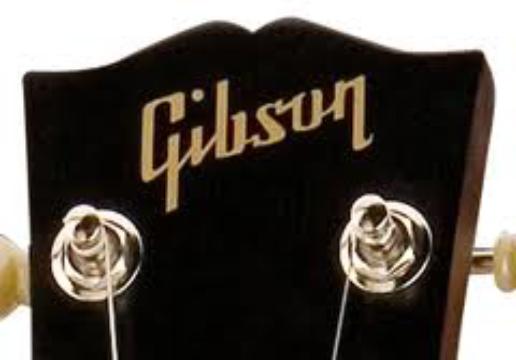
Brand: Gibson
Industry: Clothes